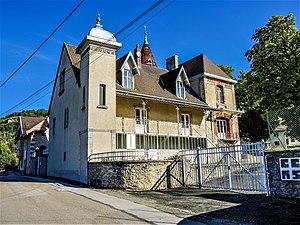
Château de Montgesoye